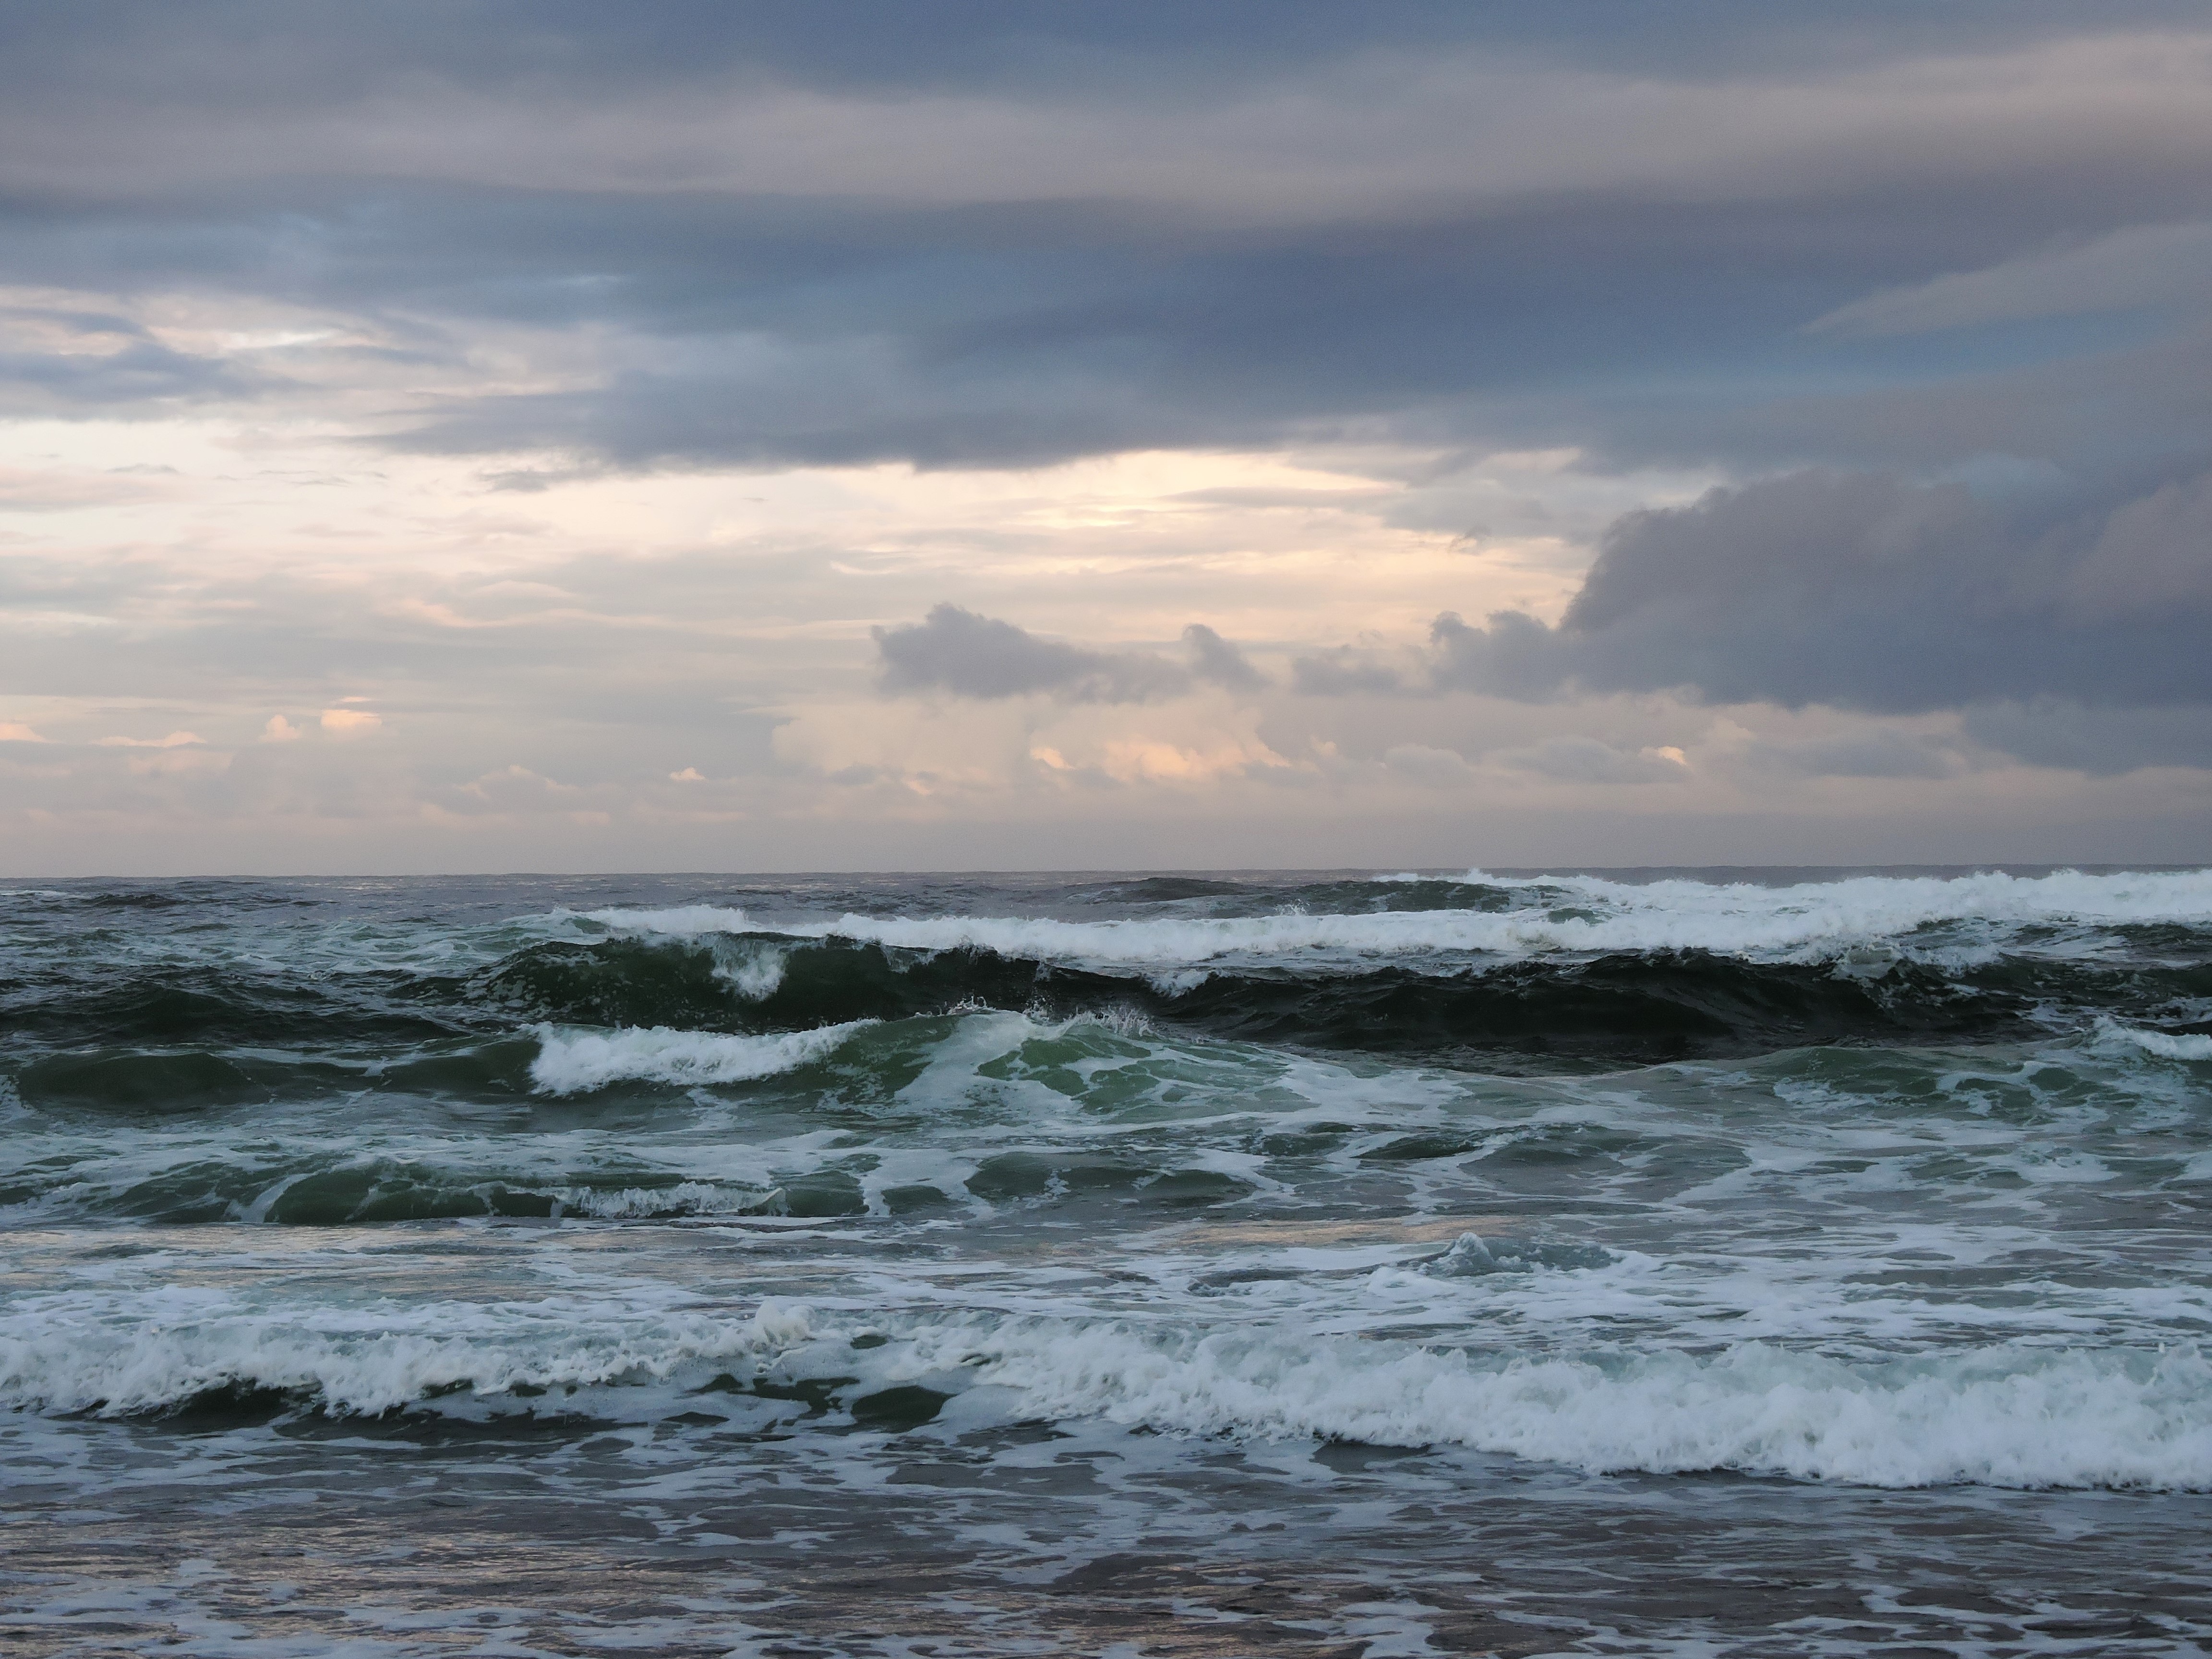
beach, sea, coast, water, sand, ocean, horizon, cloud, sky, sunrise, shore, wave, wind, dawn, weather, body of water, waves, wind wave